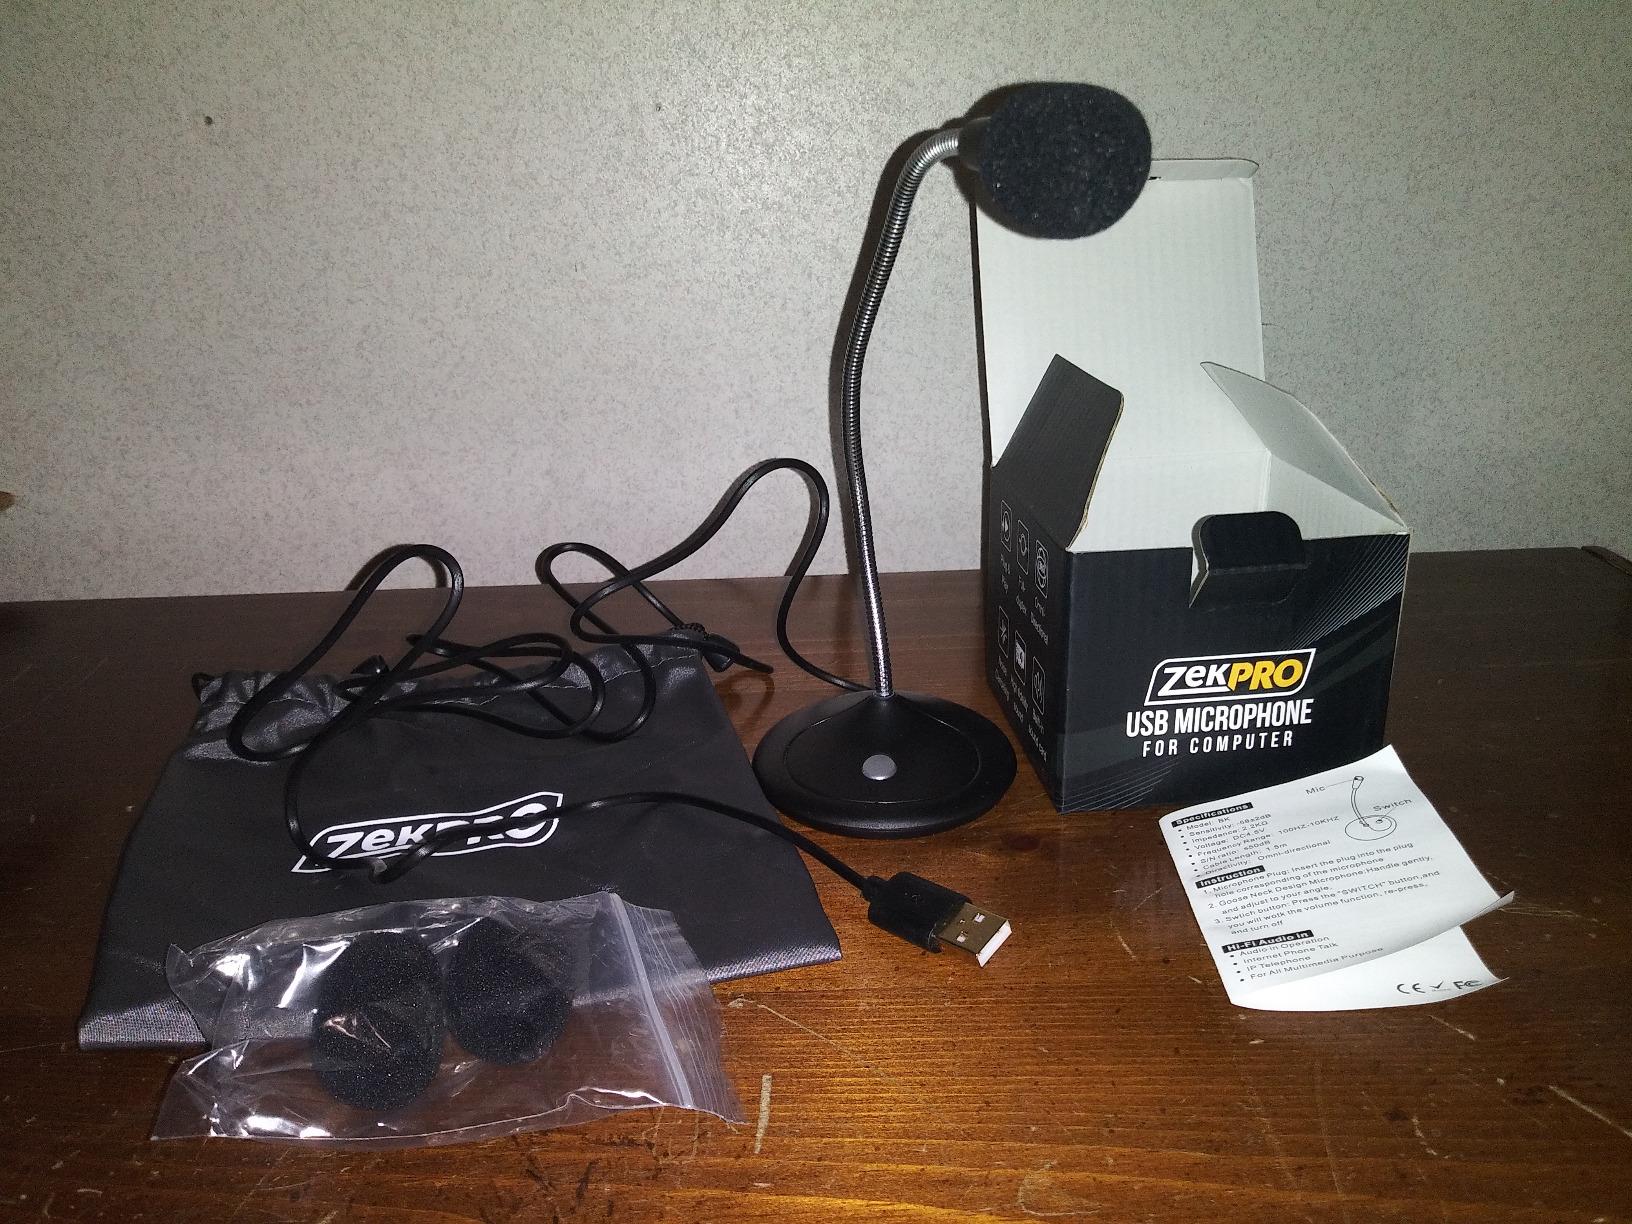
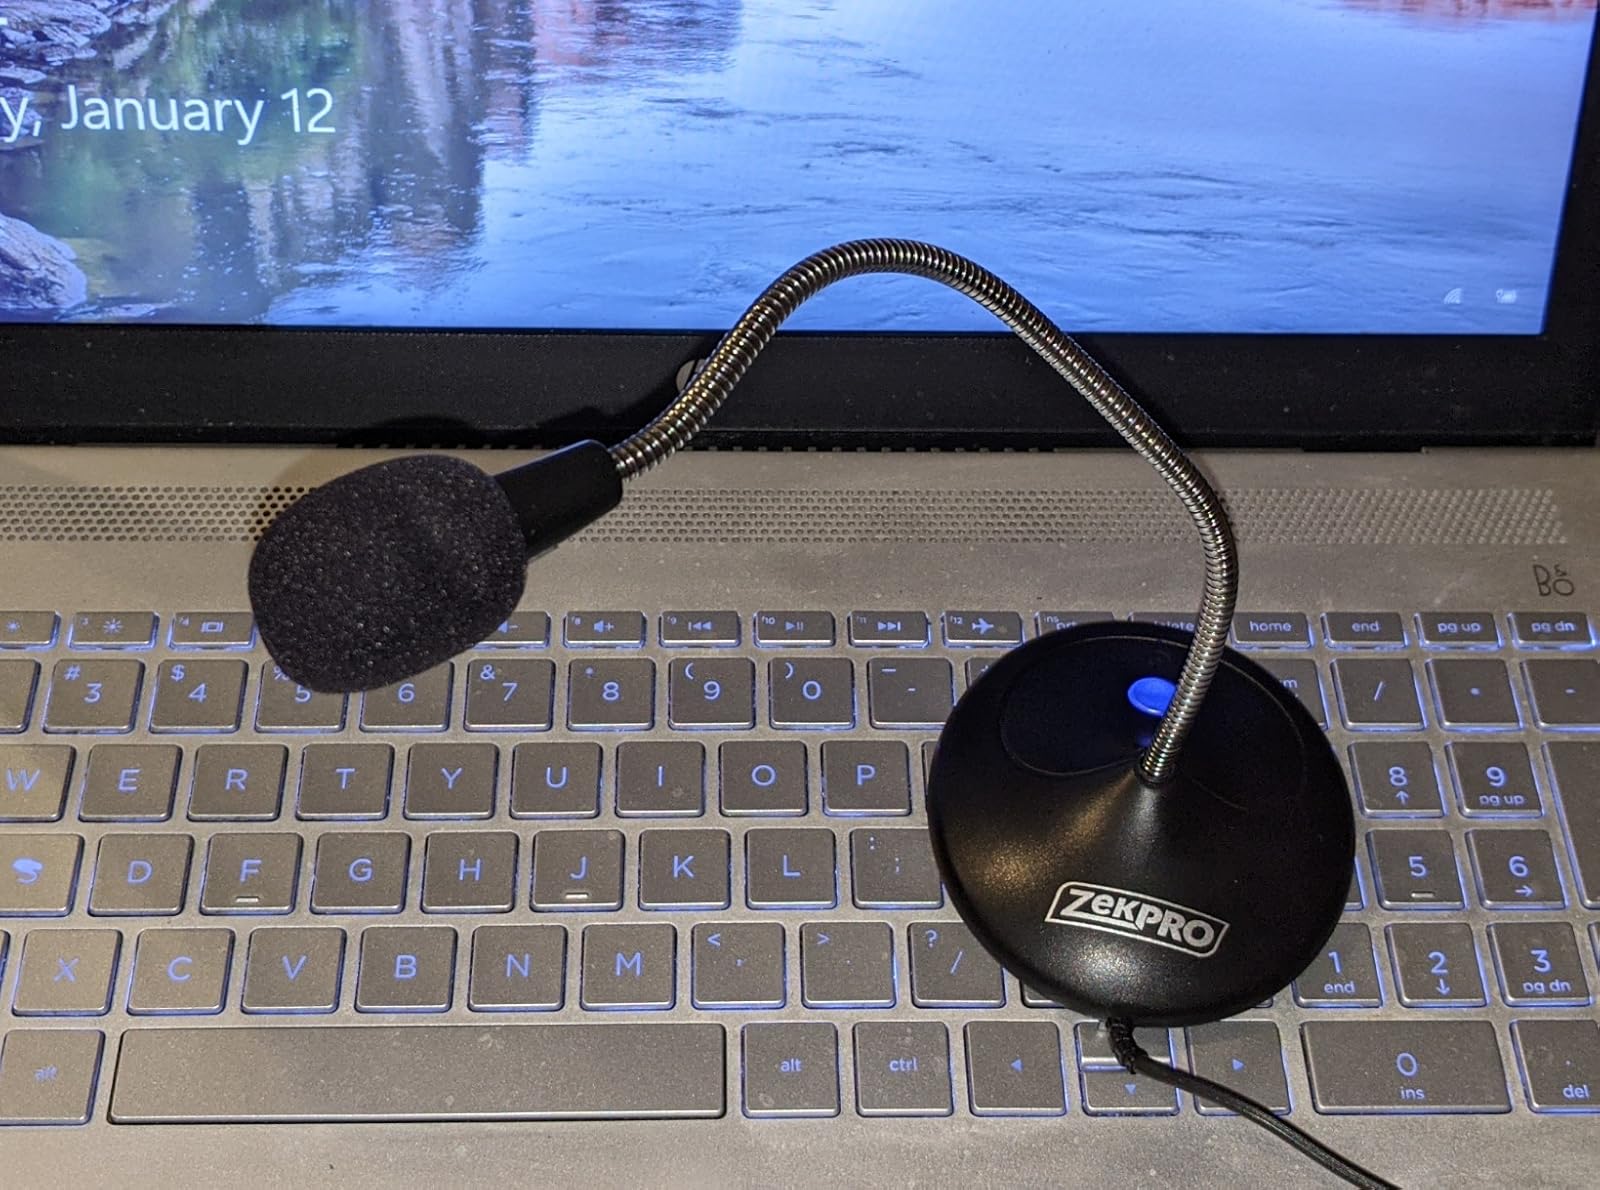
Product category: microphone
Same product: yes